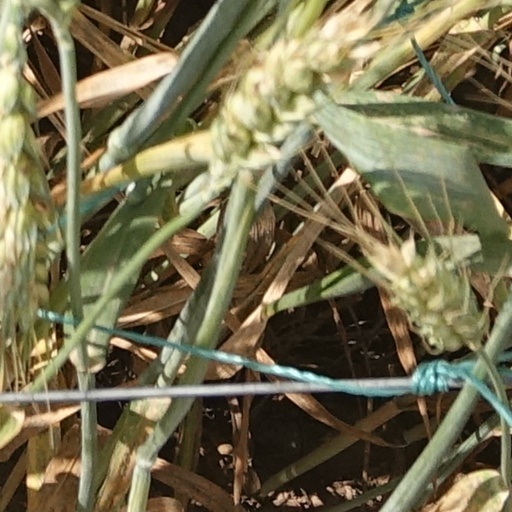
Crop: wheat